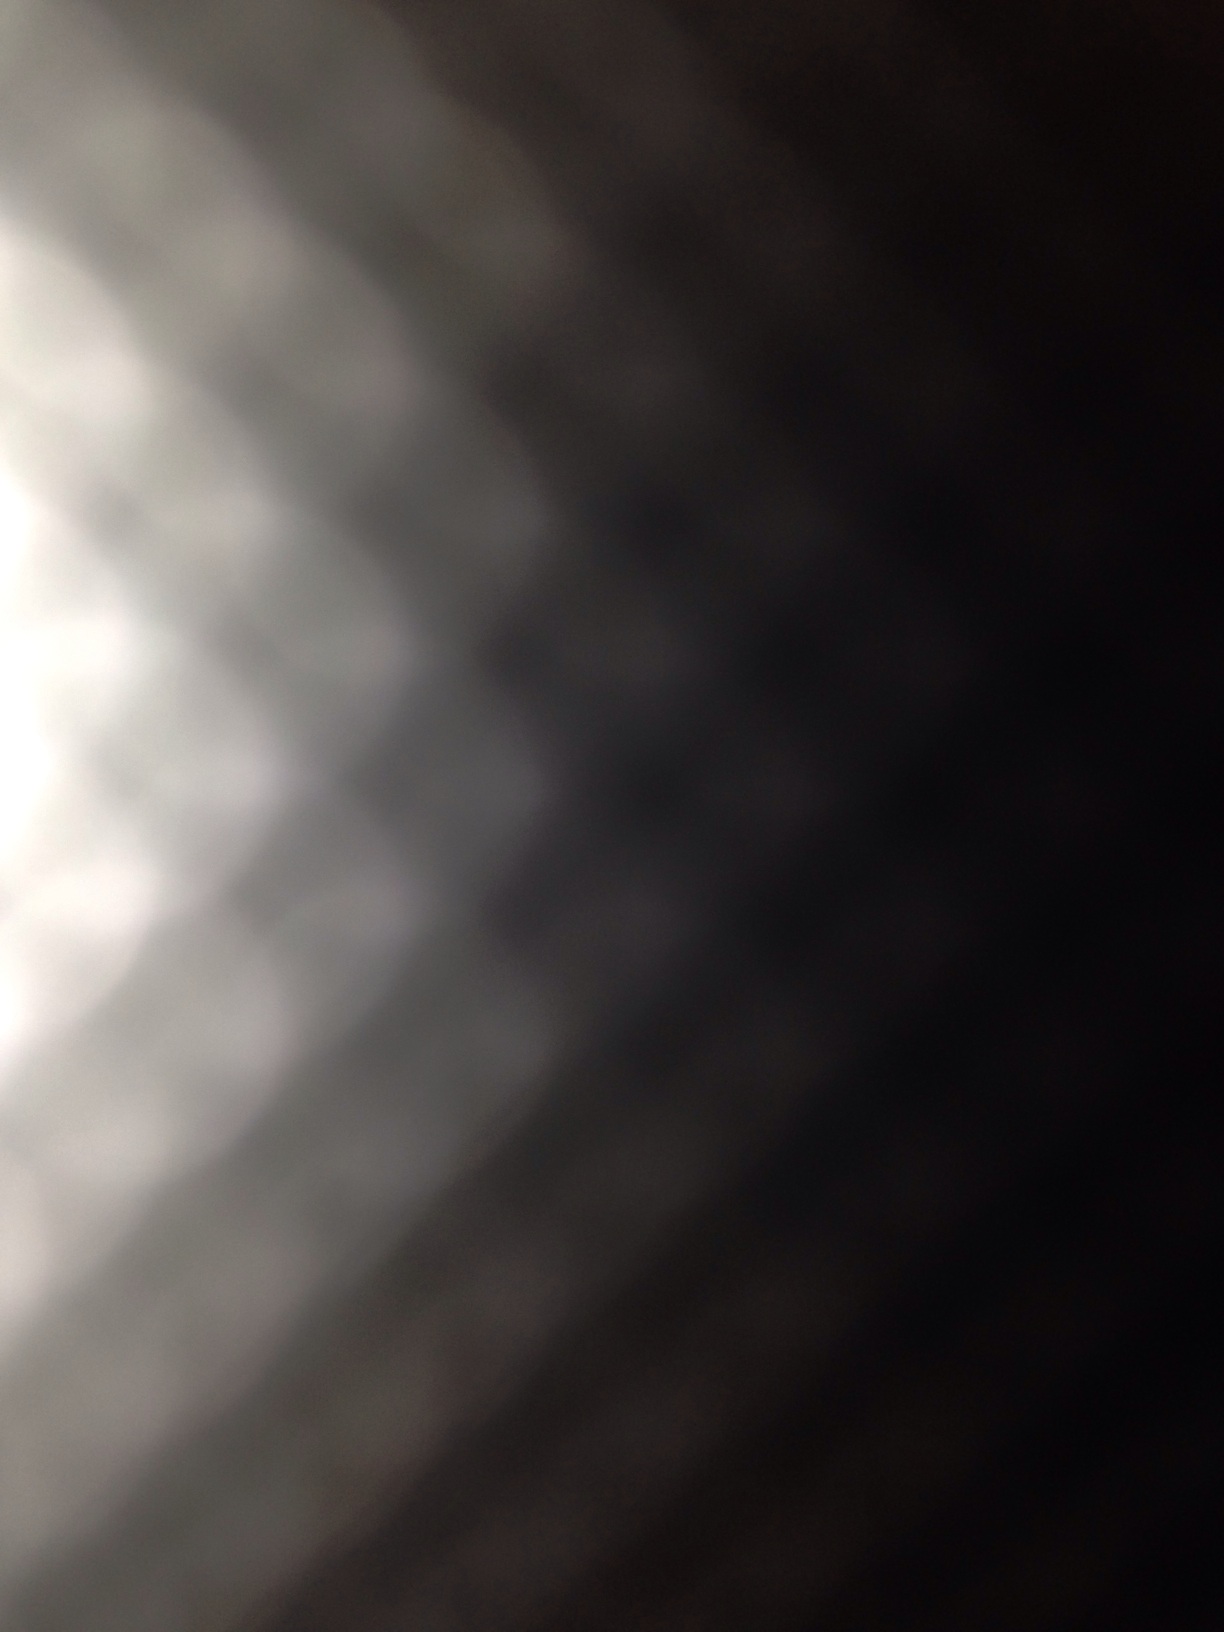Question: What is this book?
Answer: unanswerable